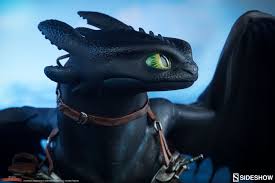
Portrait style: Cartoon Portrait